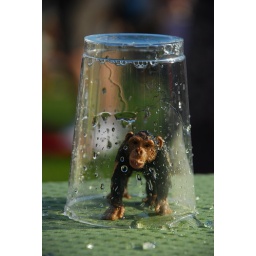
monkey in a cup